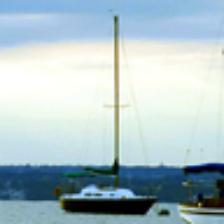
Label: NonHuman